List of The Lair episodes

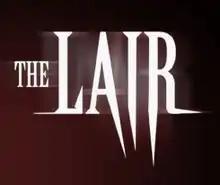
Title card

The Lair is a here! original television series following a coven of vampires who operate a sex club in an island community, the exact location of which is never mentioned.